The Slow Mo Guys

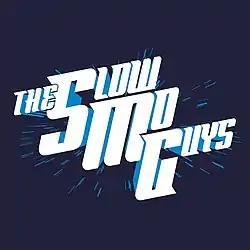
Previous logo

"The Slow Mo Guys" is heavily influenced by "MythBusters"; in a typical episode, Free and Gruchy attempt to film some sort of natural or physical phenomenon in extreme slow motion: subjects of the filming are often some type of spectacular chemical or physical reaction, stress tests of certain objects under extreme conditions, while some episodes simply aim for an aesthetically pleasing result, often by the use of rainbow-coloured paints. To emphasise the science angle, the pair wear lab coats. Because the original lab coats Free ordered were too small for Gruchy, Gruchy's lab coat tore; the torn off right sleeve has been carried on as a tradition on newer lab coats as well. Gruchy's lab coat is the more stained of the two, with Free's coat in fairer condition. The most prominent of the few stains on Free's lab coat is a blue paint smear on the right shoulder "autographed" by a Blue Man.